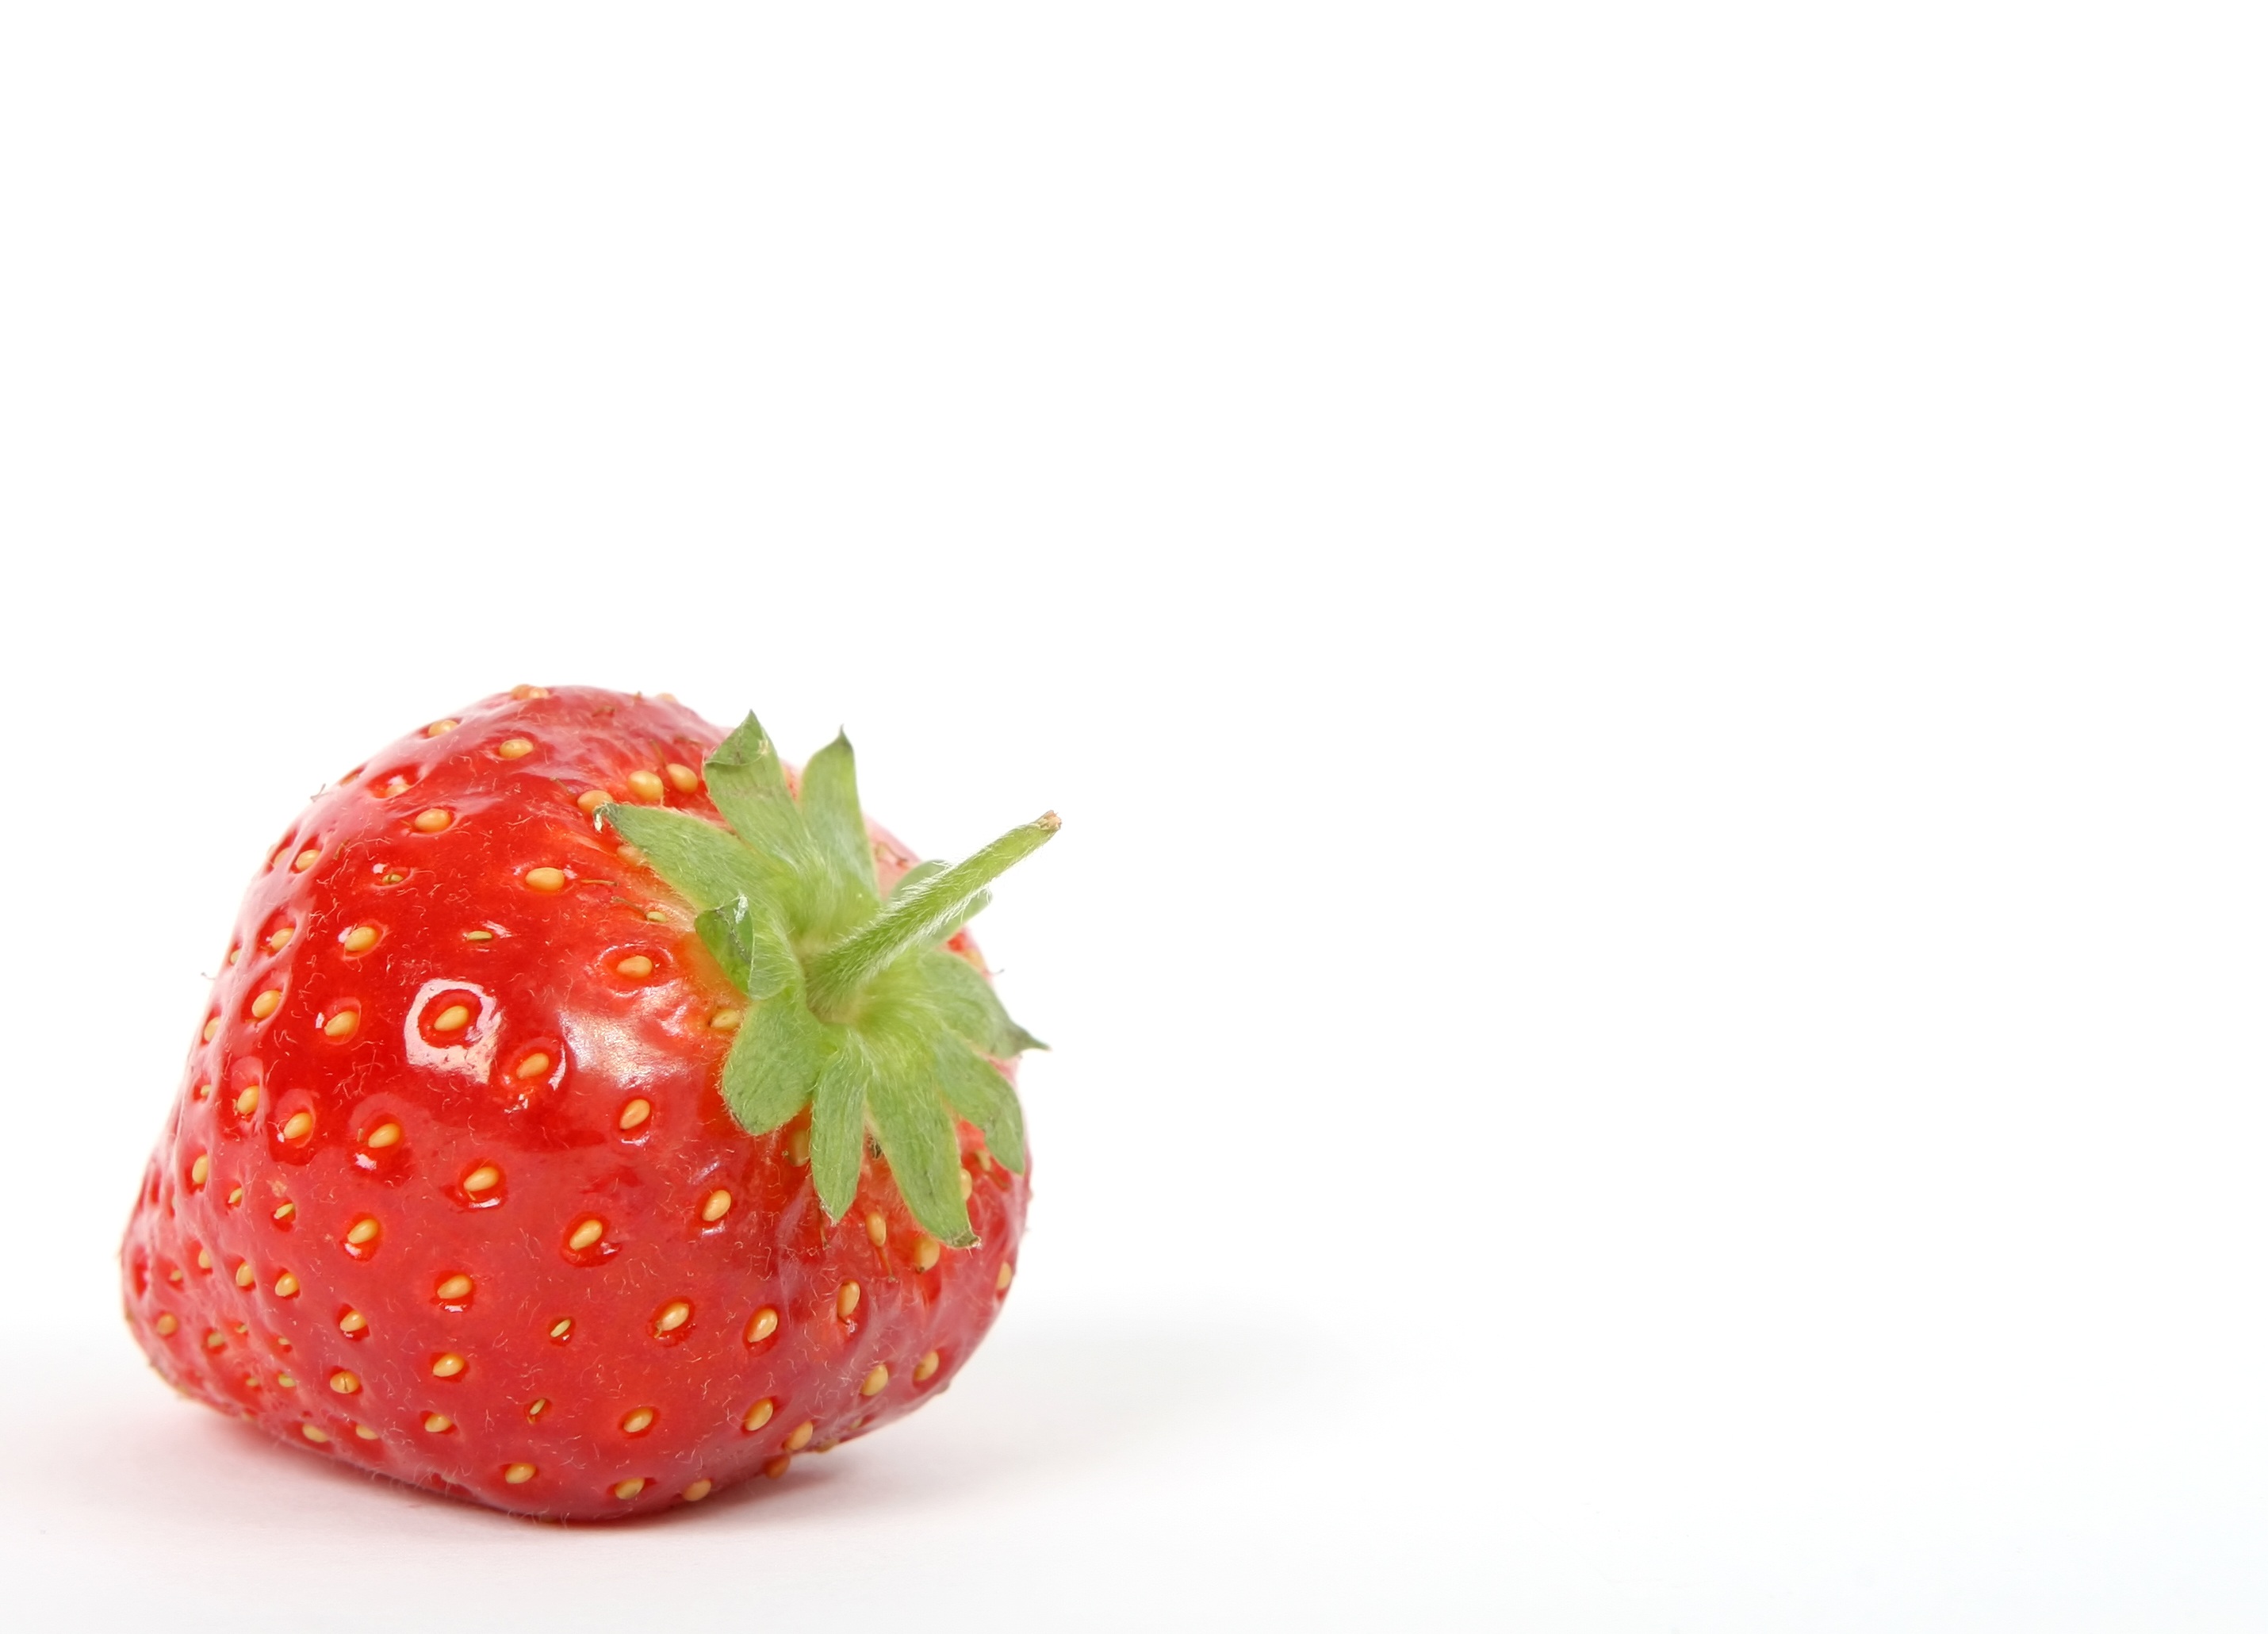
plant, white, fruit, berry, restaurant, home, isolated, summer, food, salad, green, red, produce, color, macro, natural, space, fresh, black, colorful, closeup, breakfast, healthy, snack, dessert, lunch, delicious, health, strawberry, life, stalk, grocery, vitamin, colour, nutrition, vegetarian, passion, good, exotic, strawberries, diet, starter, gorgeous, organic, ingredients, copy, flavor, flowering plant, land plant, wholesome